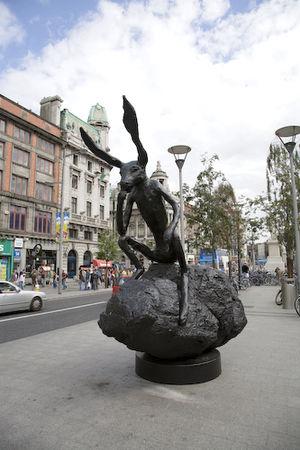
Lièvre de Flanagan in situ (O'Connell Street, Dublin).
Les Lièvres sont un genre de petits mammifères de la famille des Léporidés. Ce sont des animaux sauvages herbivores, proches des lapins. Il existe une trentaine d'espèces de lièvres de par le monde qui diffèrent entre elles par leur taille, leur coloris ou leur mode de vie. Les lièvres sont des animaux relativement solitaires vivant parfois en couple.